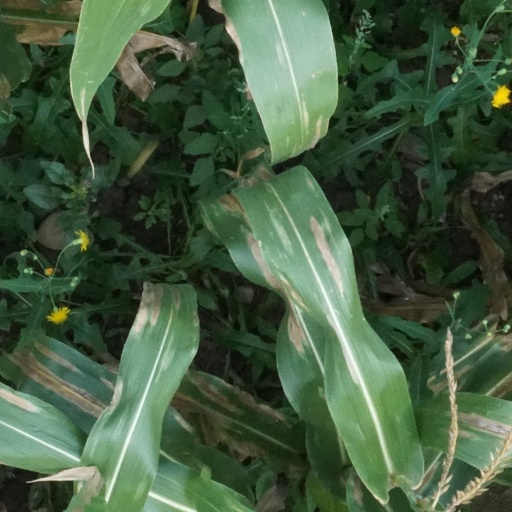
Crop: maize; corn